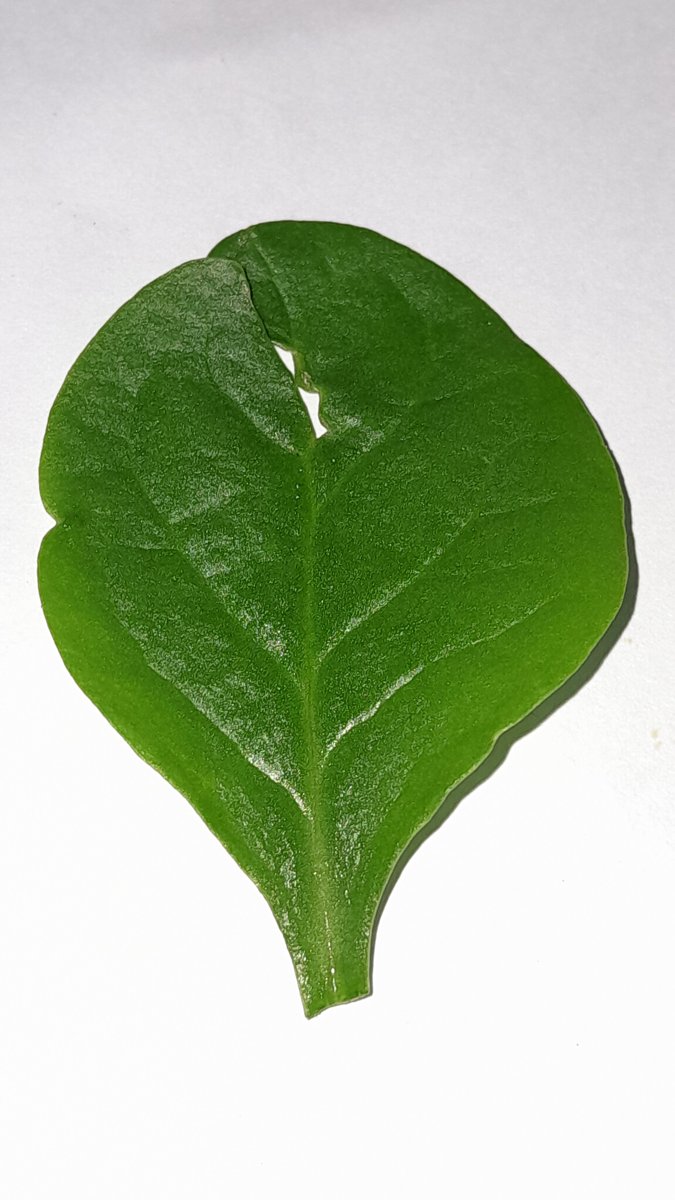
Label: Pest-Damage